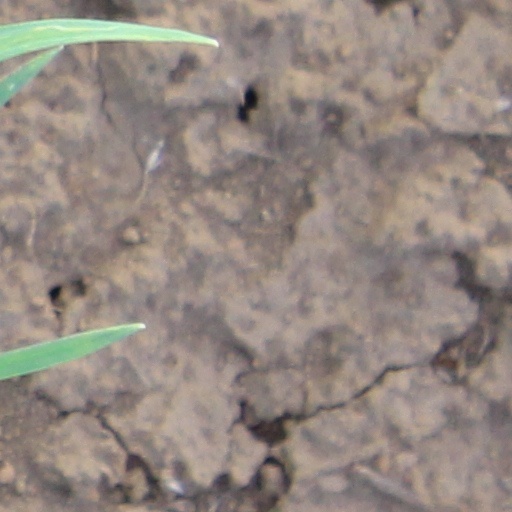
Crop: wheat